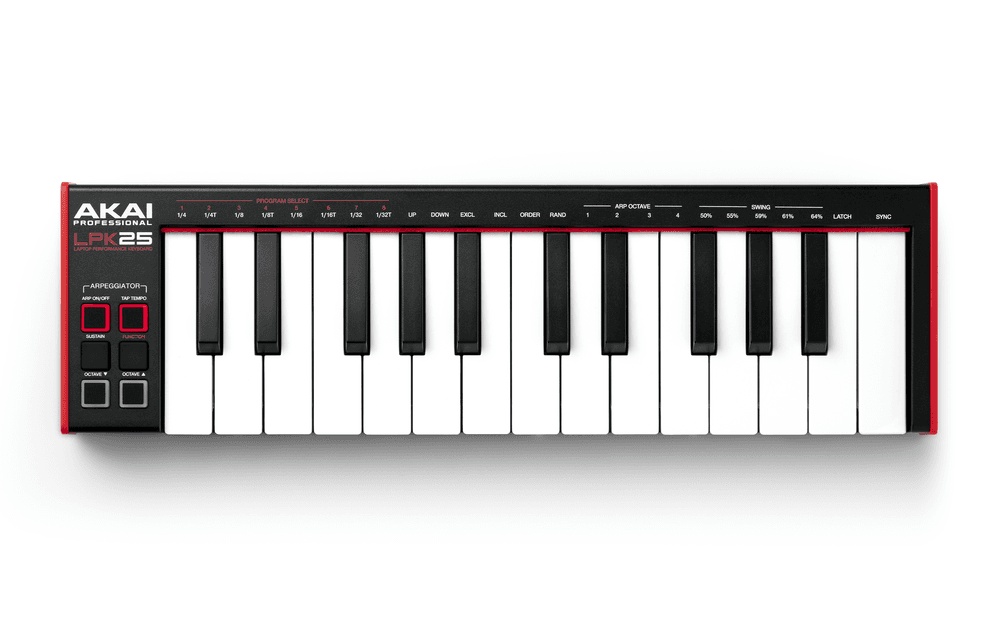
AKAI Professional LPK 25 MKII - Teclado controlador
AKAI Professional LPK25 MKII - Teclado controlador USB ultracompacto El AKAI Professional LPK25 MKII es un teclado controlador pensado para músicos y productores que trabajan con portátil. Con 25 miniteclas sensibles a la velocidad, funciones integradas (sustain, tap tempo, arpegiador) y botones de selección de octava, ofrece un flujo de trabajo ágil y directo. Gracias a su diseño plug & play alimentado por USB-B, no requiere instalación de drivers, siendo ideal para sesiones móviles y setups de espacio reducido. Incorpora un arpegiador configurable en siete modos y ocho divisiones de tiempo, con sincronización interna o externa vía USB-MIDI, además de software MPC Beats con muestras y plugins incluidos. Características principales Teclas: 25 miniteclas sensibles a la velocidad Botones integrados: Selección de octava, Sustain, Tap Tempo, Arpegiador y funciones especiales Arpegiador: 7 modos de reproducción, 8 divisiones de tiempo, swing ajustable Sincronización: Interna via Tap Tempo (30–240 BPM) o externa USB-MIDI Programas: 8 bancos de programa para presets de usuario Conexión: USB-B plug & play (no requiere drivers) Alimentación: A través de USB-B del ordenador Software incluido: MPC Beats con librería de muestras y plugins de instrumentos Beneficios del producto Portabilidad extrema gracias a su formato ligero y compacto Control instantáneo de octavas y funciones de ritmo sin salir del teclado Arpegiador avanzado para añadir líneas melódicas y patrones rítmicos al instante Plug & play: conecta y comienza a tocar sin complicaciones Integración directa con DAW y software de producción sin necesidad de configuraciones Casos de uso Composición y grabación de melodías en estudio y viajes Actuaciones en directo con control de arpegiador y tempo al instante Producción de beats y líneas de bajo en setups de espacio reducido Clases y talleres de teclado y producción musical Integración en sistemas DAW para control táctil de instrumentos virtuales Preguntas frecuentes ¿Necesita instalación de drivers? No; es USB class-compliant y funciona plug & play. ¿Cómo cambio el tempo? Ajusta con el botón Tap Tempo o recíclalo con la sincronización MIDI del DAW. ¿Puedo usarlo con mi software favorito? Sí; es compatible con cualquier DAW que soporte controladores MIDI. ¿Cuántas octavas cubre? Con los botones de octava puede abarcar hasta diez octavas en total. Descripción para proyectos Teclado controlador USB-B con 25 miniteclas sensibles, arpegiador de 7 modos, botones de octave, sustain y tap tempo, 8 bancos de programa y software MPC Beats incluido.
Brand: AKAI PROFESSIONAL
Category: Arts & Entertainment > Hobbies & Creative Arts > Musical Instruments > Electronic Musical Instruments > MIDI Controllers > Keyboard Controllers